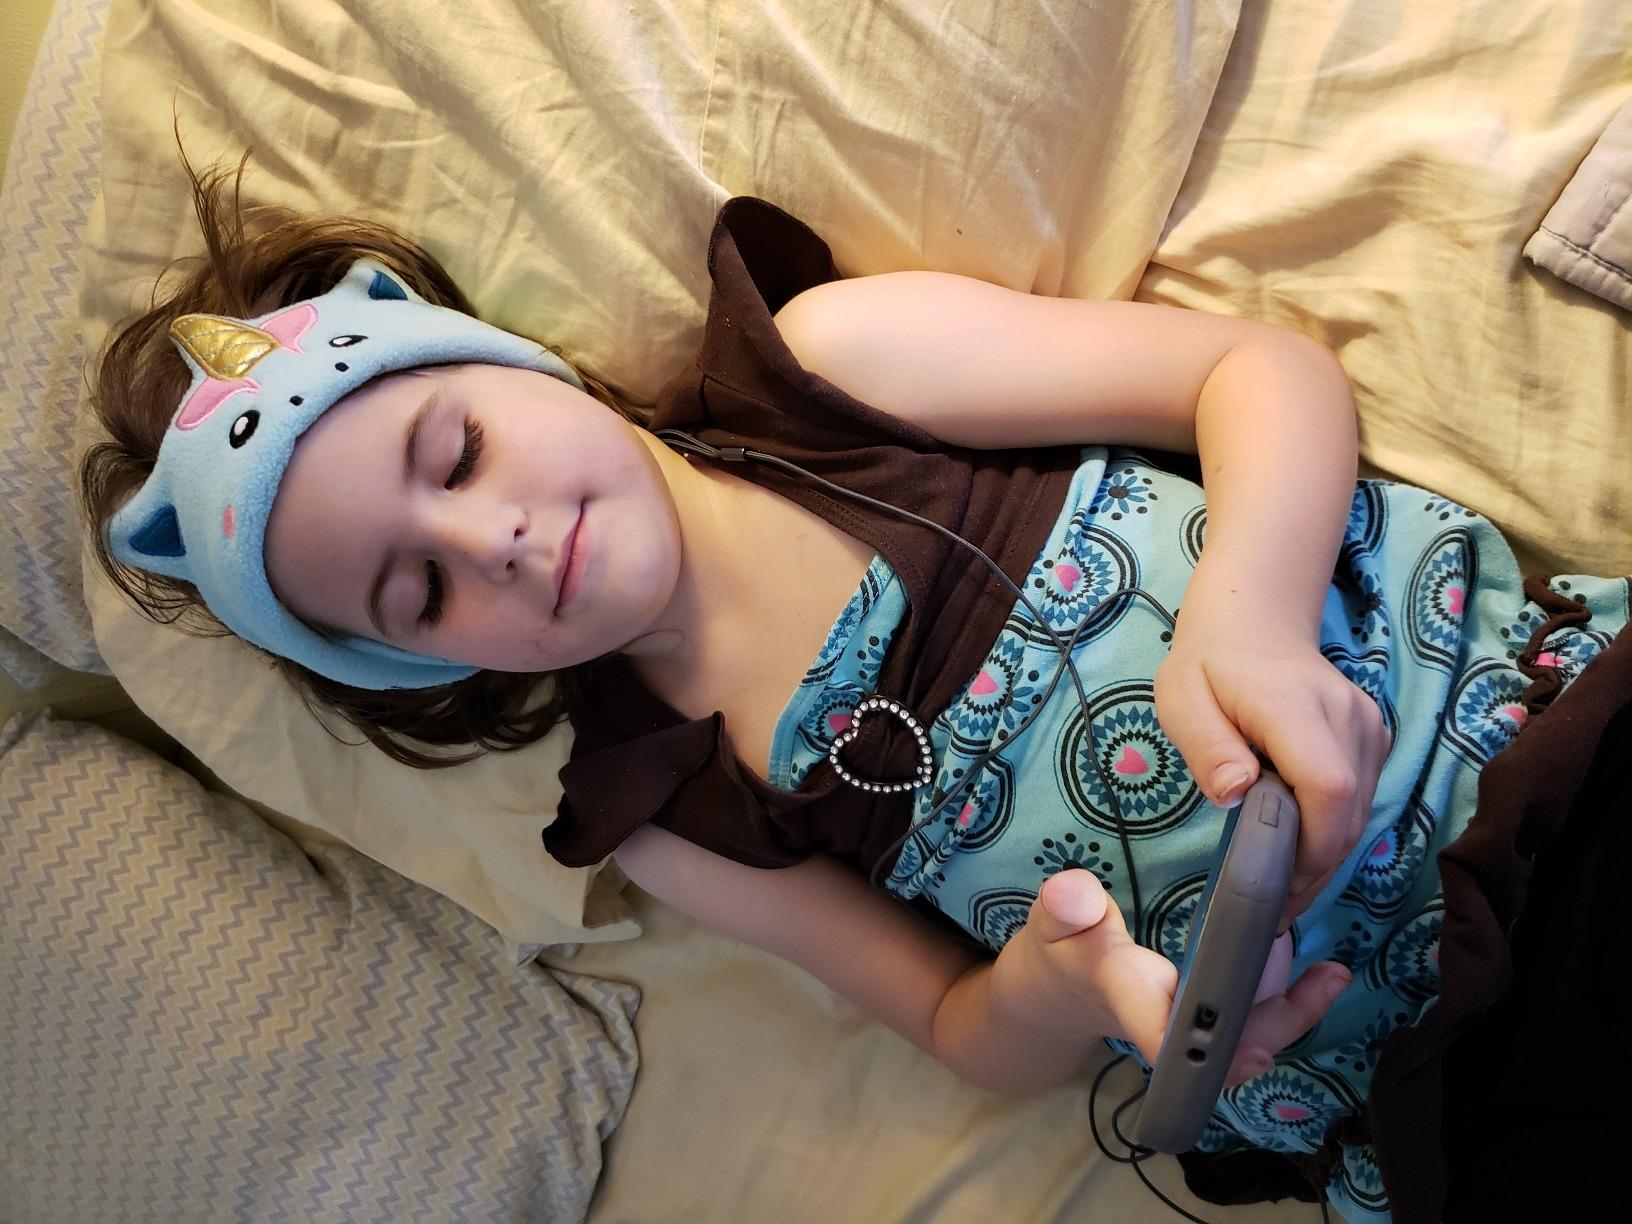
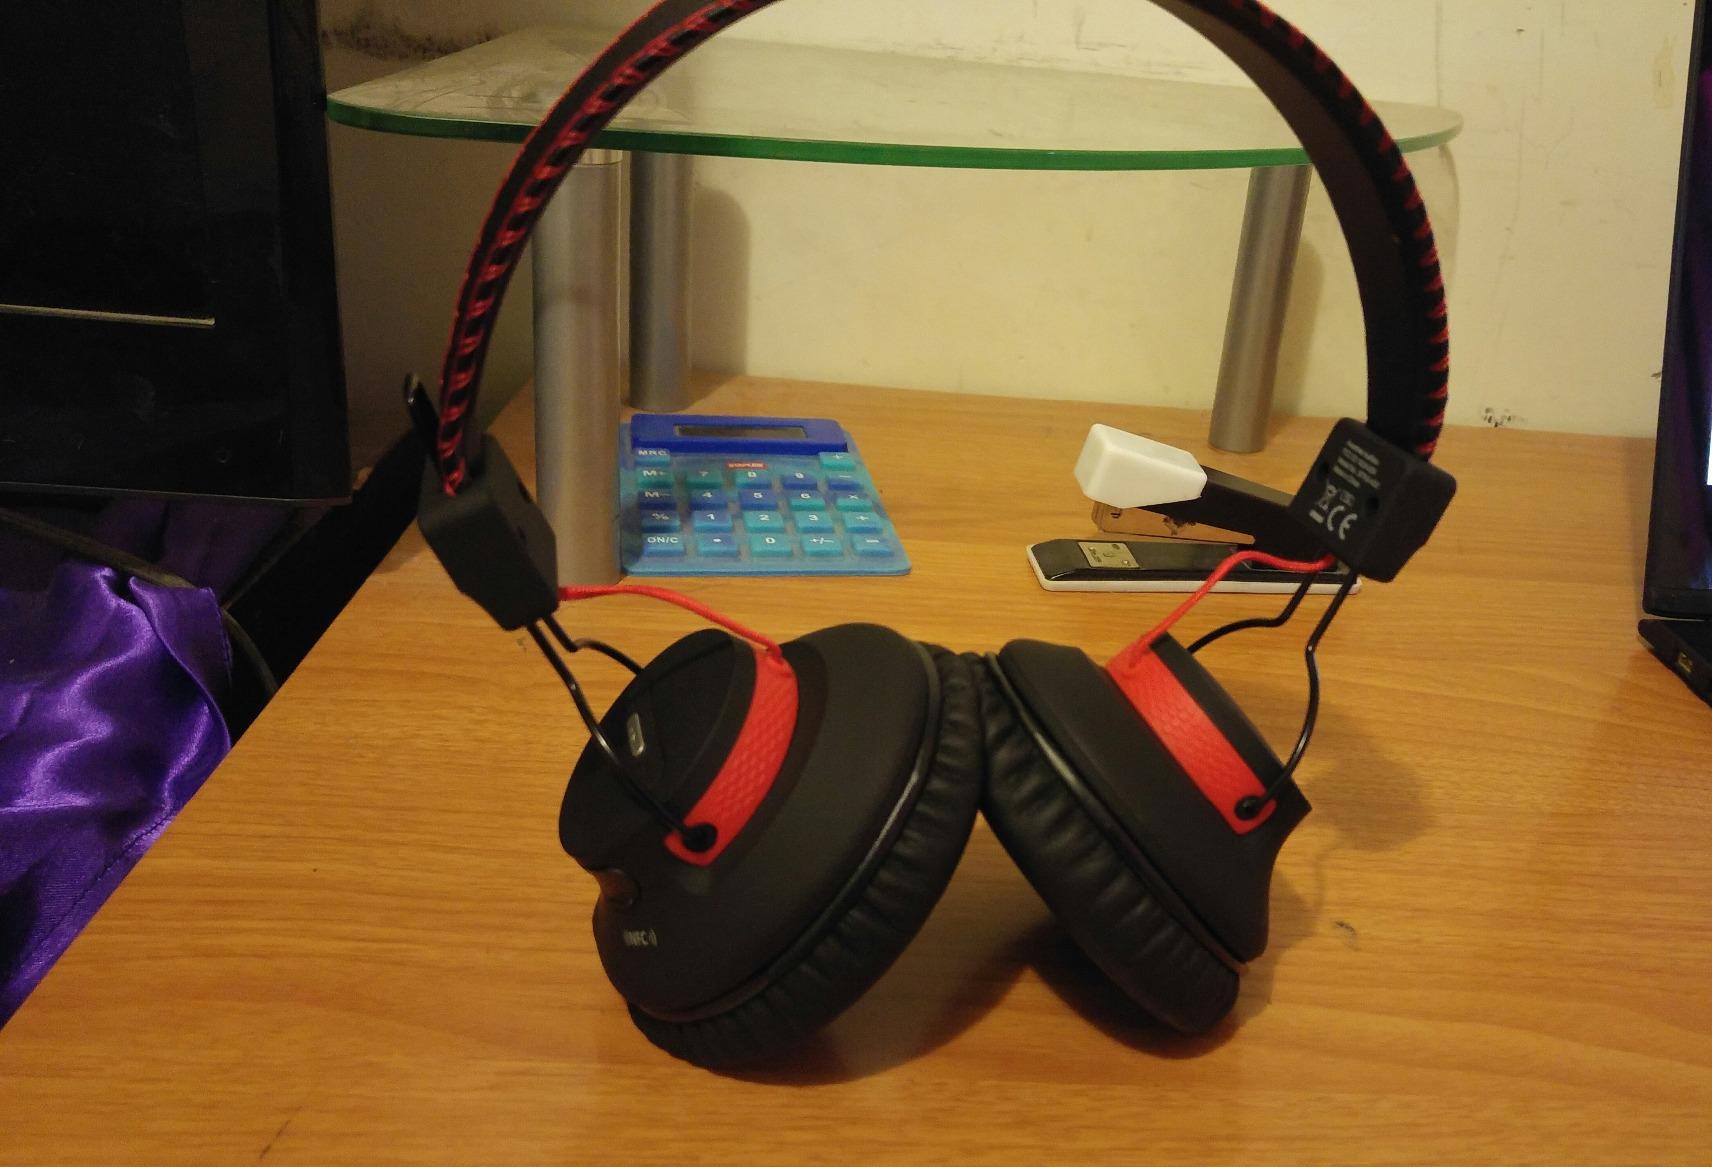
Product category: headphones
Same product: no